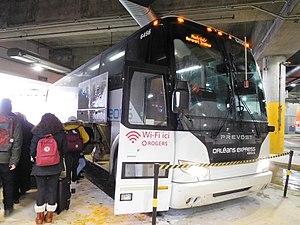
Autocar de la compagnie Orléans Express à la gare d'autocars de Montréal
Keolis est un opérateur privé de transport public franco-québécois du secteur des transports de voyageurs. Il exploite des réseaux de bus, métros, tramways, cars, vélos en location, parkings, navettes maritimes, funiculaires, trolleybus ainsi que des services aéroportuaires.
Orléans Express est une bannière de Keolis Canada œuvrant dans le transport par autocar au Québec. Elle est le principal transporteur interurbain de passagers au Québec.